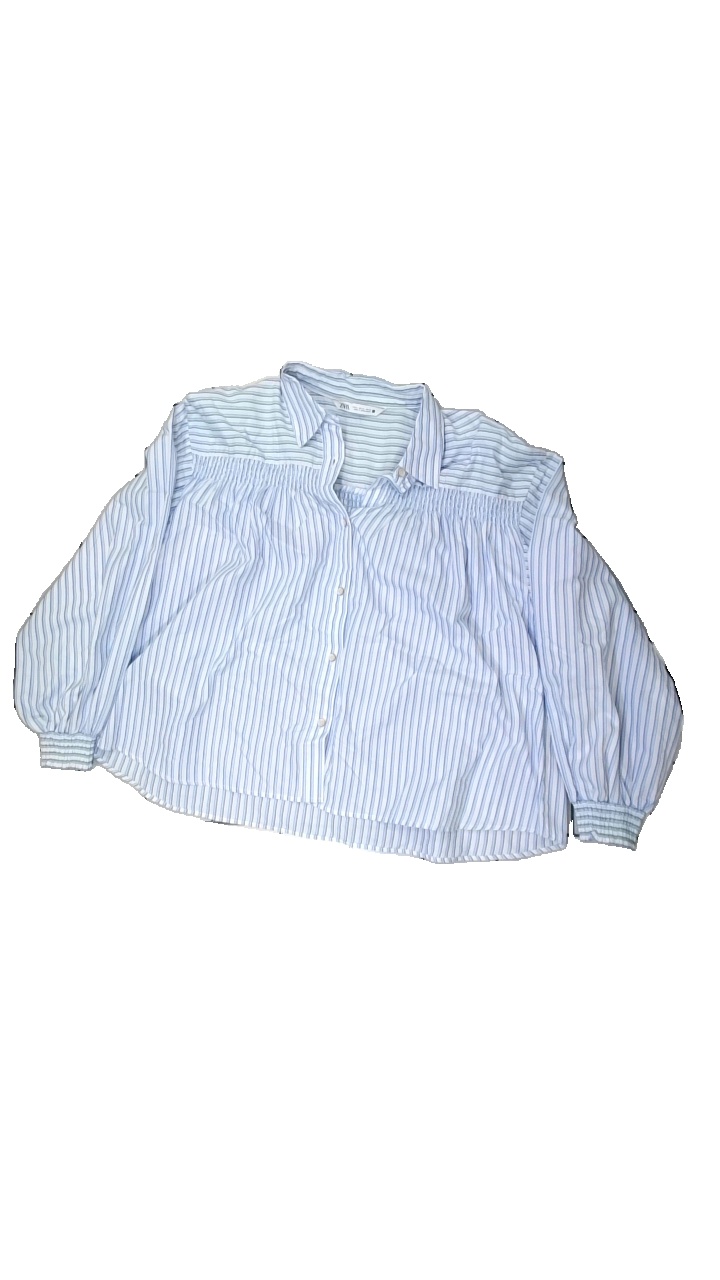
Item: Top (Ladies)
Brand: Zara
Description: Blue and white striped women's top from Zara, size XL. Good condition.
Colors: Blue, White
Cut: Loose
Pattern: Striped
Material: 69% cott, 31% poly
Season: Summer
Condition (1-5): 4
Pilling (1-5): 5
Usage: Reuse
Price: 50-100